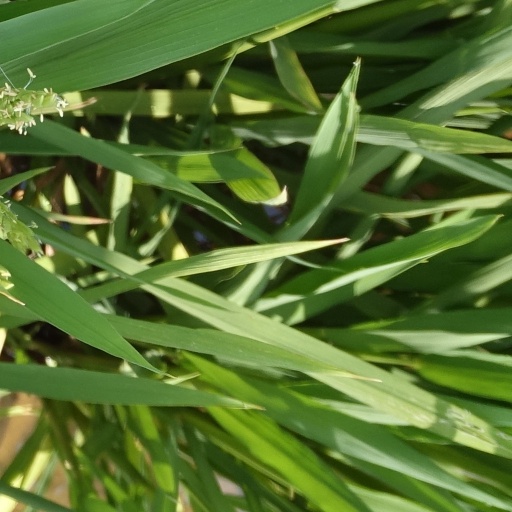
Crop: rice